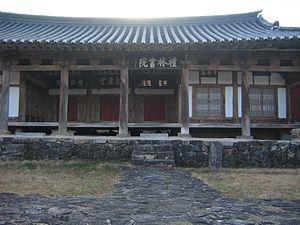
Seowon est le nom donné aux instituts néoconfucéens qui se sont développés en Corée au temps de la dynastie Joseon et plus particulièrement de 1543 à 1873. Ce sont des établissements privés créés pour perpétuer la mémoire et l'enseignement d'un grand prédécesseur qui combinent les fonctions d'un temple confucéen et d'une école. C'est l'équivalent des académies Shuyuan chinoises consacrées aux études classiques.